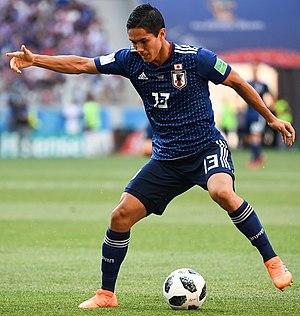
Yoshinori Muto, né le 15 juillet 1992 à Tokyo, est un footballeur international japonais évoluant au poste d'attaquant au Newcastle United.